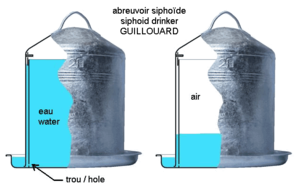
principe de fonctionnement d'un abreuvoir siphoïde
La notion d'abreuvoir recouvre à la fois un lieu où l'on mène les animaux pour les faire boire ainsi qu'un contenant - plus ou moins important - dans lequel s'abreuvent les animaux des plus petits aux plus grands.